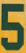
Number: 5